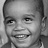
Emotion: happy